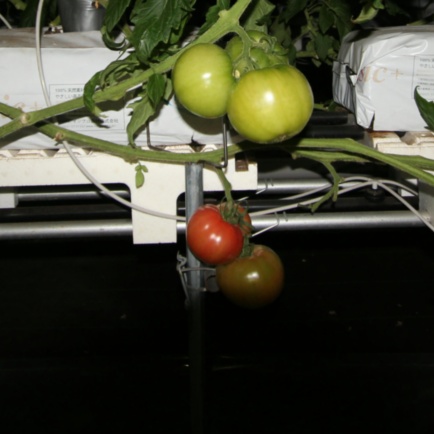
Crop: tomato